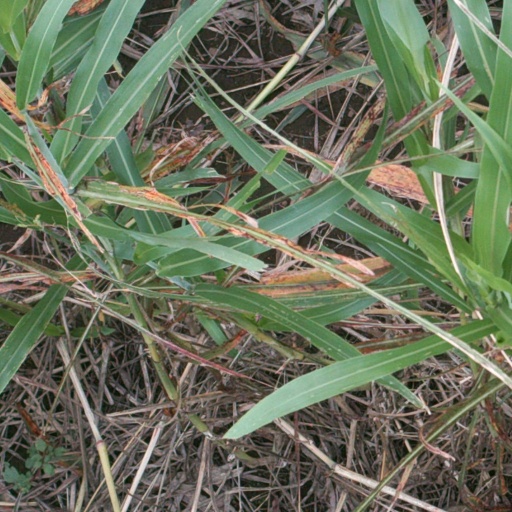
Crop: sorghum